Omar Bundy

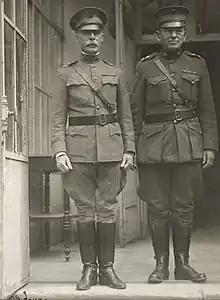
Major General Omar Bundy, former commander of the 2nd Division, and Major General John A. Lejeune of the USMC, the division's current commander, at Marbache, France, August 11, 1918.

In July, due to a negative assessment of his performance by Andre W. Brewster, the AEF's Inspector General, Bundy was assigned to command of the newly created U.S. VI Corps. Brigadier General James Harbord, formerly the chief of staff of the AEF before taking command of the 4th Marine Brigade, succeeded Bundy in command of the 2nd Division. In his new position, Bundy conducted activities that aided in successful execution of the Belfort Ruse prior to the Battle of Saint-Mihiel in September. He was not to remain there for very long, however, as later that month Bundy was named to command U.S. VII Corps, which he led until he returned to the United States shortly before the Armistice with Germany on November 11, 1918, which brought an end to hostilities.